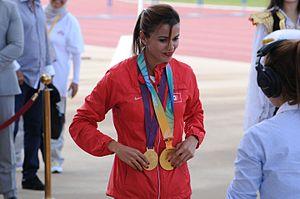
Habiba Ghribi lors de la cérémonie de remise de la médaille d'or des JO 2012
La présence de la Tunisie aux Jeux olympiques d'été remonte aux Jeux de 1960. Depuis, les délégations tunisiennes ont participé à quatorze éditions et remporté treize médailles.